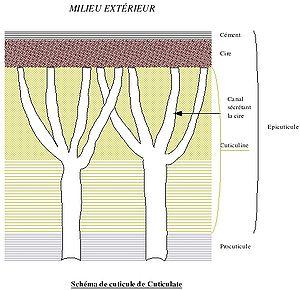
Schéma simplifié de cuticule de cuticulate Image dessinée par Teuteul d'après bibliographie et cours université
La cuticule est la couche superficielle de certains Métazoaires : les Cuticulates. Elle est résistante et imperméable, extracellulaire, sécrétée par les cellules de l’épiderme. Elle présente une partie externe et une partie interne. L’épicuticule est trilaminée. De l’extérieur vers l’intérieur on rencontre une couche de cément, une couche de cire, apportée par des canaux, et une couche complexe de cuticuline.